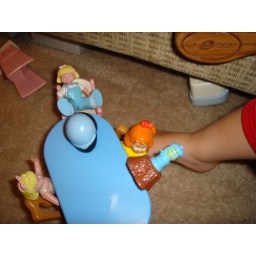
This is Ian kicking over the table where Claudia's people were eating dinner.